Georgina Brackenbury

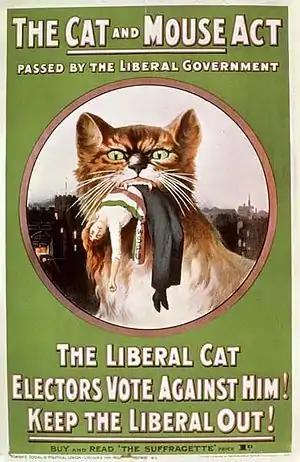
Cat and Mouse Act poster

The Brackenburys' studio also became a recuperation home for prisoners recovering from force-feeding under the notorious 'Cat and Mouse" Act, prior to be re-arrested and referred to by the movement as the 'Mouse's Castle'.